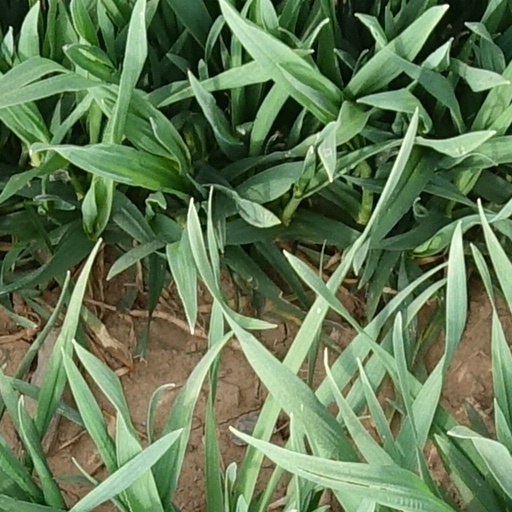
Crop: wheat